2017 Asian Women's Junior Handball Championship

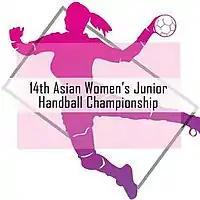
Logo of 14th Asian Women's Junior Handball Championship

The 2017 Asian Women's Junior Handball Championship was the 14th edition of the championship organised by the Handball Association of Hong Kong China under the auspices of the Asian Handball Federation. It was held in Tsim Sha Tsui, Hong Kong from 15 to 23 July 2017. It was played in under-19 years category. It was the first time that Hong Kong staged the competition. It also acts as qualification tournament for the IHF Women's Junior World Handball Championship. Top three teams i.e. South Korea, China and Japan qualified for the 2018 Women's Junior World Handball Championship to be held in Hungary.